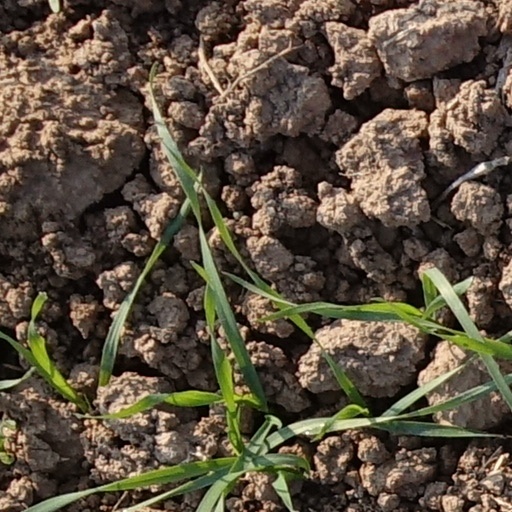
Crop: wheat